Beijing

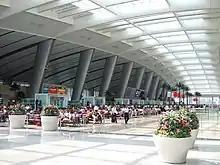
Beijing South railway station, one of several in the city

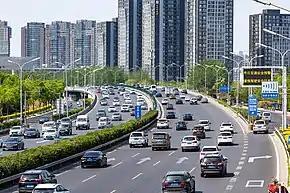
View of 4th Ring Road in Chaoyang District

11% of the population of Beijing practices East Asian Buddhism. The Buddhist Association of China, the state's supervisory organ overseeing all Buddhist institutions in mainland China, is headquartered in the Guangji Temple, a temple founded over 800 years ago during the Jin dynasty (1115–1234) in what is now Fuchengmennei. The Beijing Buddhist Association along with the Buddhist Choir and Orchestra are based in the Guanghua Temple, which dates to the Yuan dynasty over 700 years ago. The Buddhist Academy of China and its library are housed in the Fayuan Temple near Caishikou. The Fayuan Temple, which dates to the Tang dynasty 1300 years ago, is the oldest temple in urban Beijing. The Tongjiao Temple inside Dongzhimen is the city's only Buddhist nunnery.